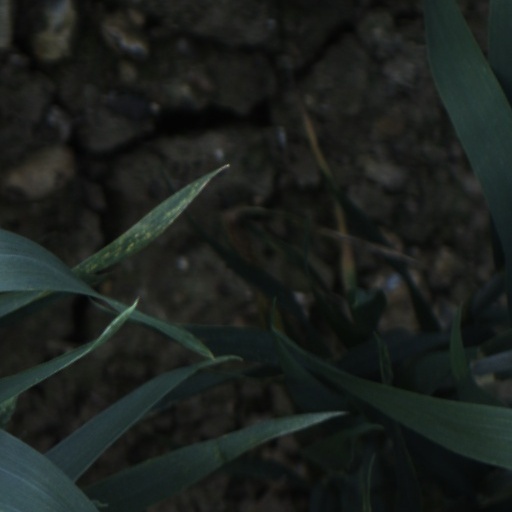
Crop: wheat